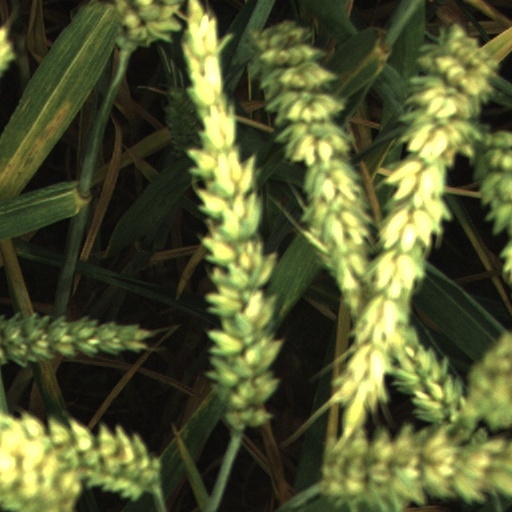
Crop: wheat